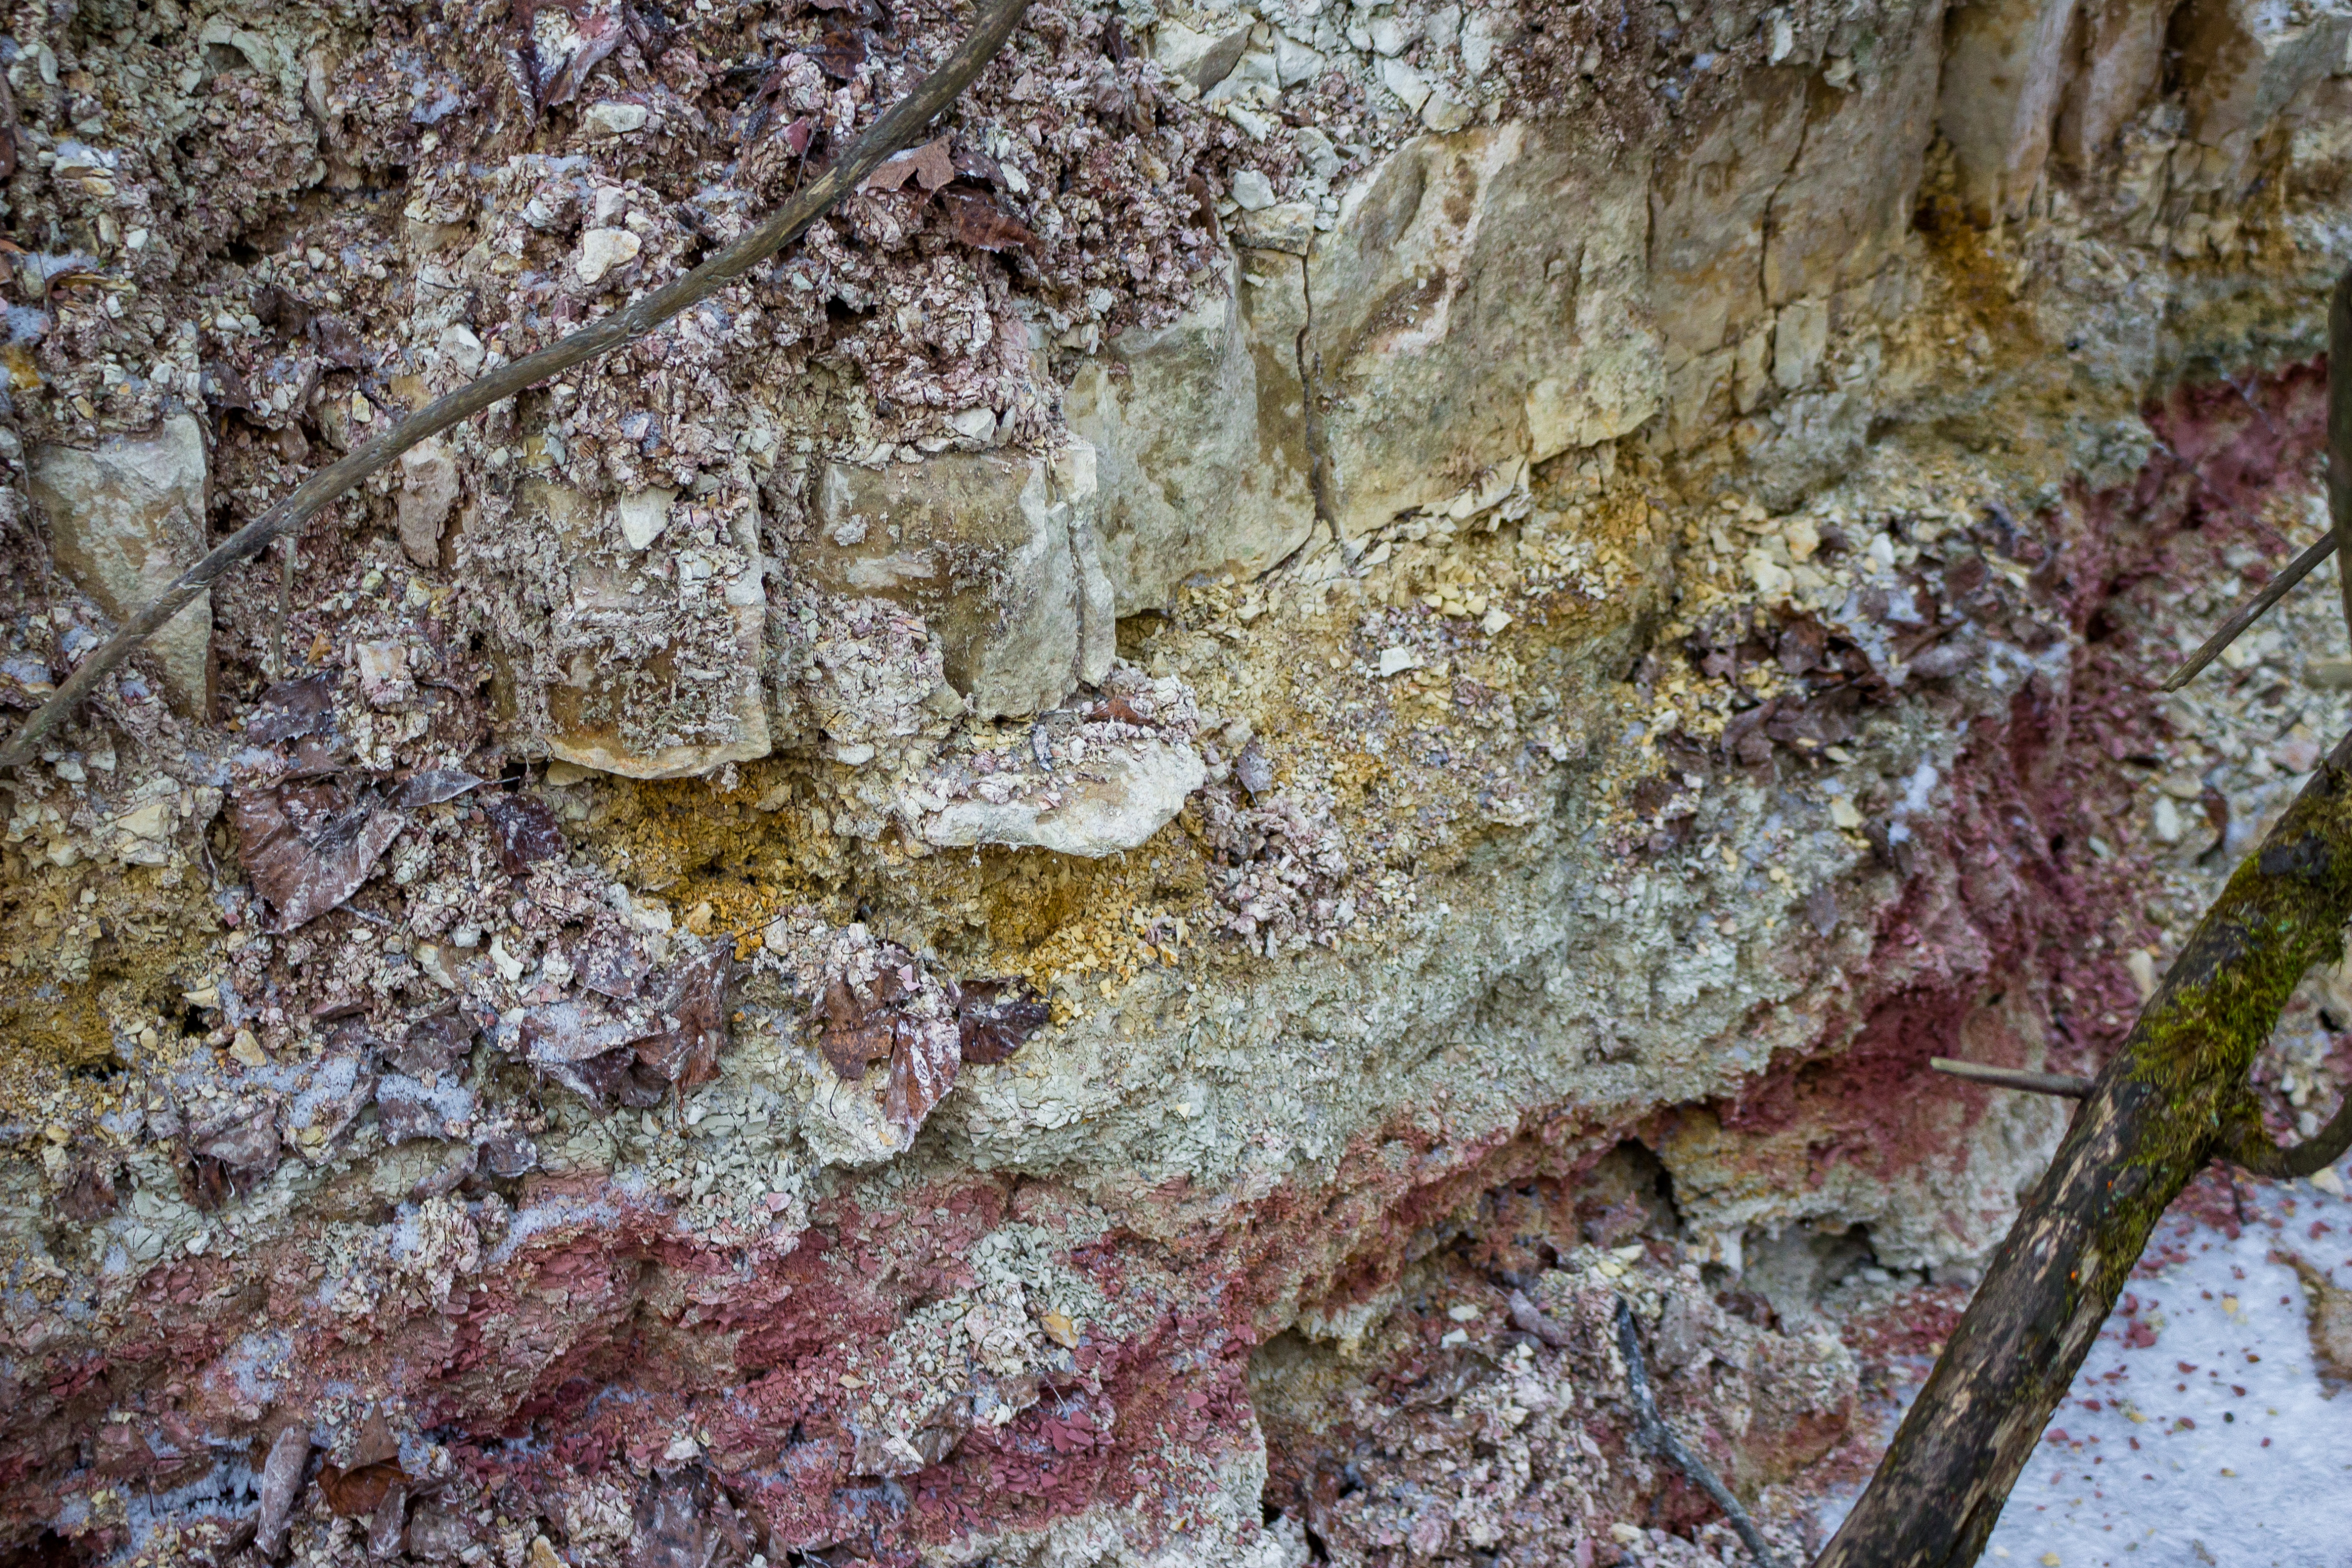
rock, texture, background, nature, ravine, outcrop, geology, layer, limestone, clay, white, jelly, red, variegated, material, natural, outdoor, bedrock, formation, moss, natural material, mold, non vascular land plant, fault, igneous rock, intrusion